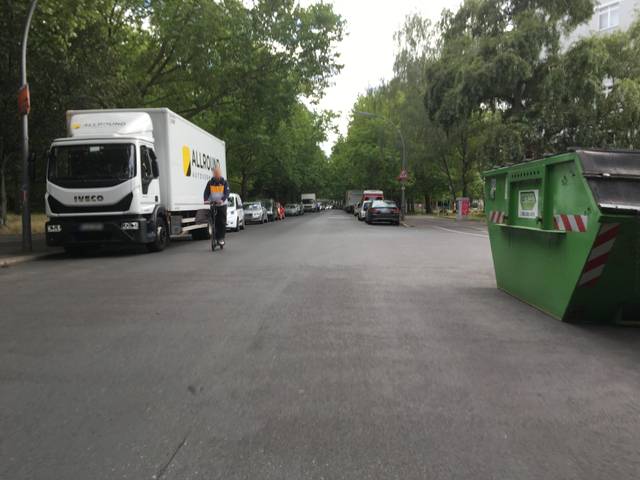
Region: Germany
Coordinates: 52.502, 13.403